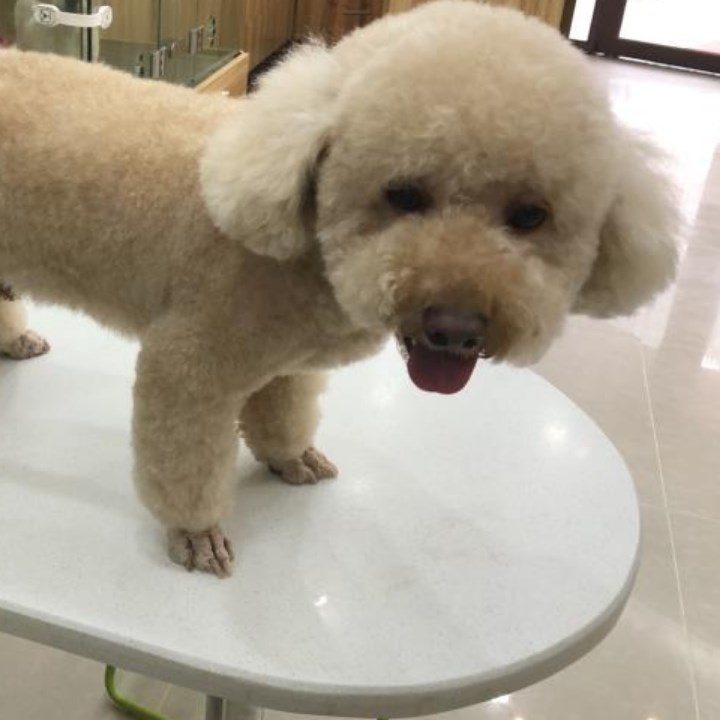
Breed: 7449-n000128-teddy